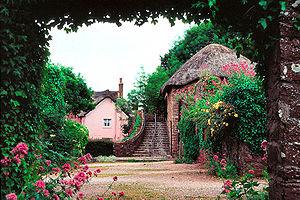
Torquay est une ville britannique, située en bordure de la Manche, dans le Sud de l'Angleterre, dans le comté de Devon.